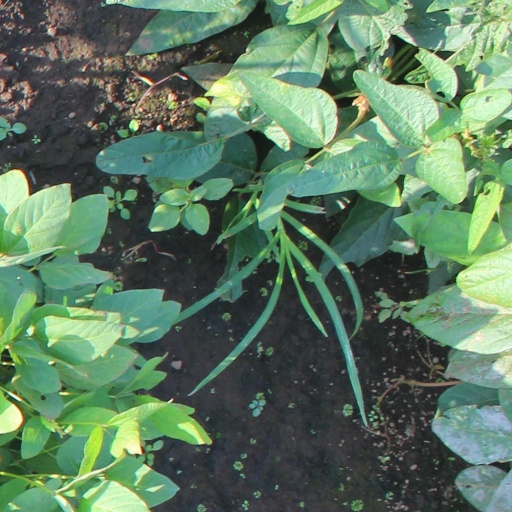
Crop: soybean